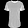
Label: T - shirt / top